History of the Polish–Lithuanian Commonwealth (1648–1764)

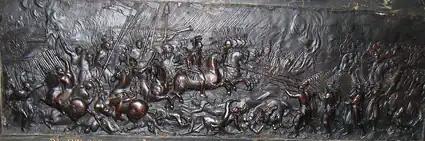
Battle of Berestechko 1651, relief at Saint-Germain-des-Prés (abbey) in Paris

The Polish units protecting Volhynia under Wiśniowiecki were able to defend their fortified encampment at Zbarazh in July and August against the overwhelming Cossack and Tatar armies. Their situation was getting increasingly desperate when the main Crown forces under King John Casimir approached in a rescue attempt. The King was surprised by the enemy at the Battle of Zboriv, but Ossoliński saved the Polish army by successfully negotiating with İslâm III Giray, the Tatar Khan, who was becoming worried about the Cossacks' growing power. Since the Lithuanian forces under Janusz Radziwiłł also entered the Dnieper region, Khmelnytsky consented to ceasing of hostilities on favorable for him, the Cossacks and the Eastern Orthodox Church conditions negotiated in the Treaty of Zboriv (the Cossack Hetmanate was officially recognized by the Commonwealth).